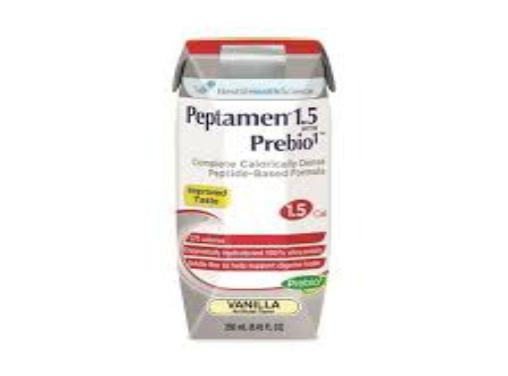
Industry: Food